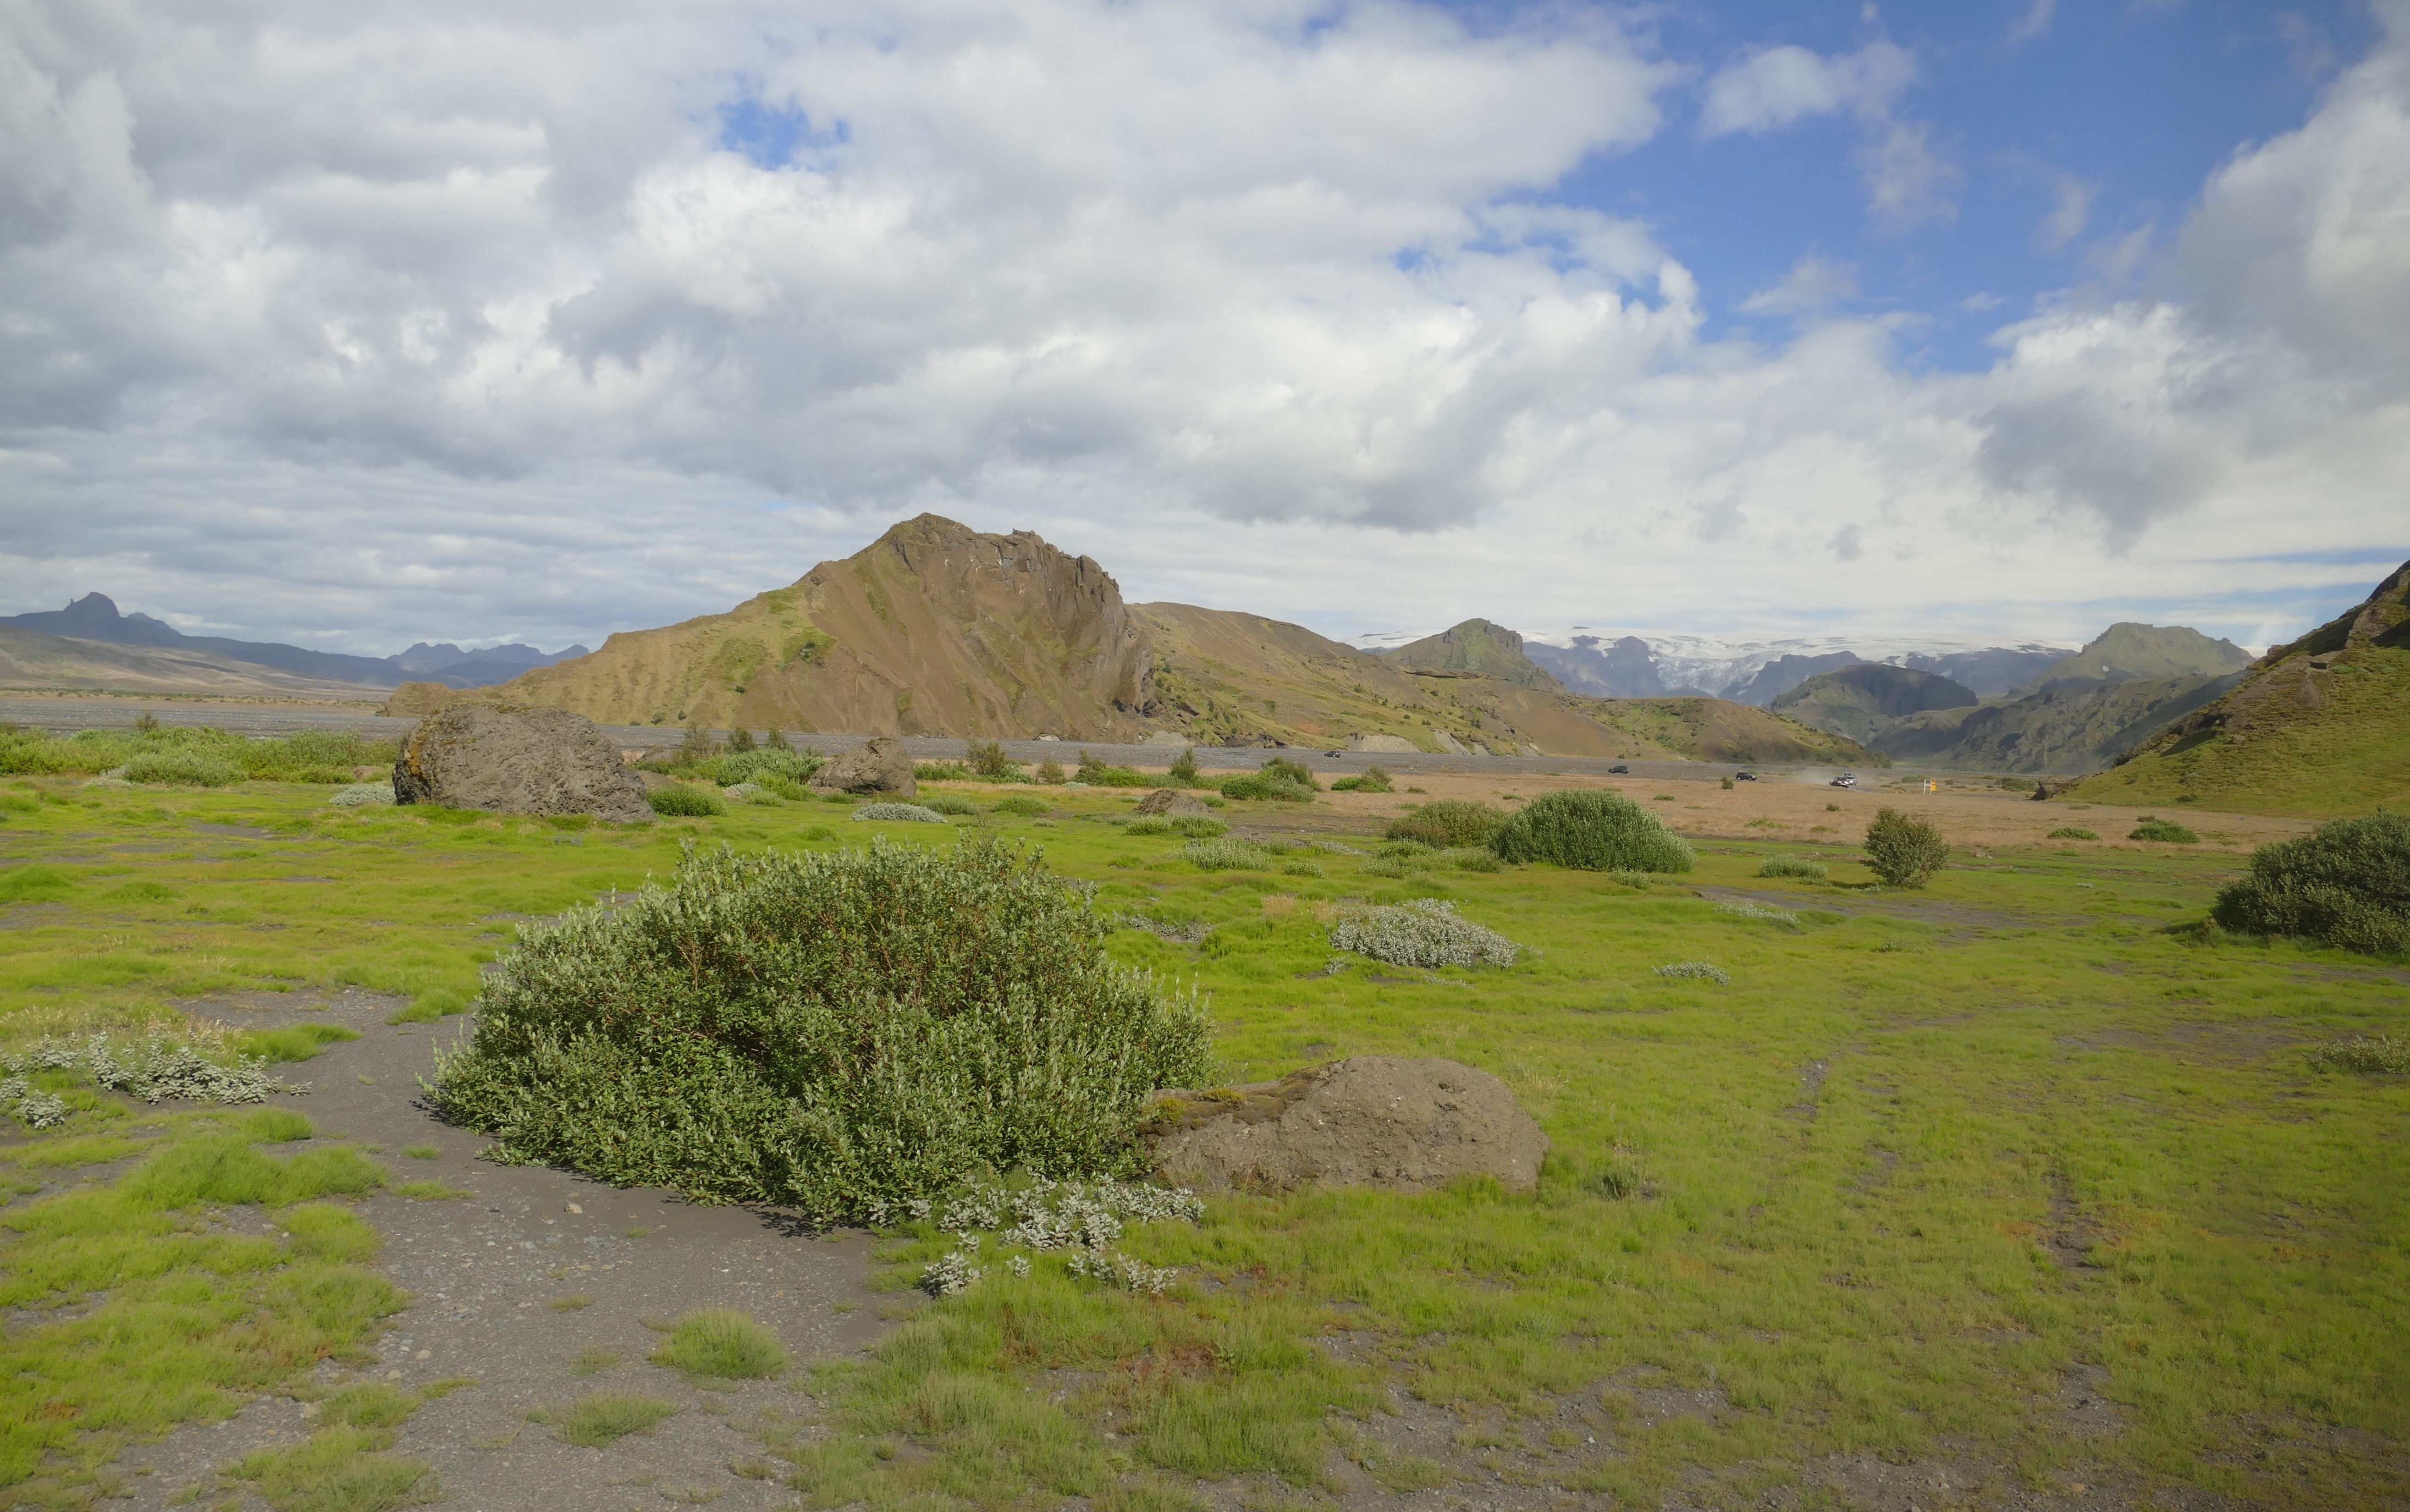
landscape, nature, grass, wilderness, mountain, meadow, prairie, hill, river, valley, mountain range, pasture, glacier, pebble, iceland, highland, terrain, ridge, plain, mountains, grassland, badlands, scree, plateau, fell, loch, ecosystem, steppe, rural area, landform, thor mark, geographical feature, mountainous landforms